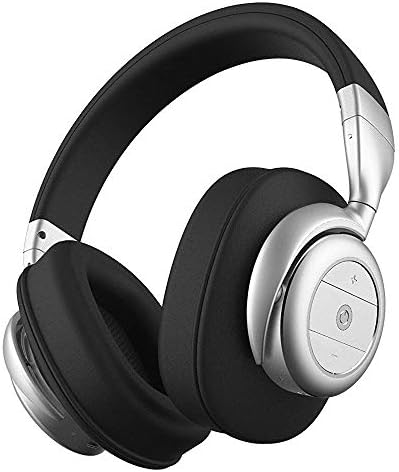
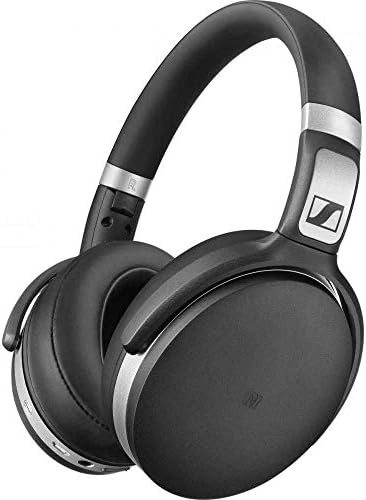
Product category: headphones
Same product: no